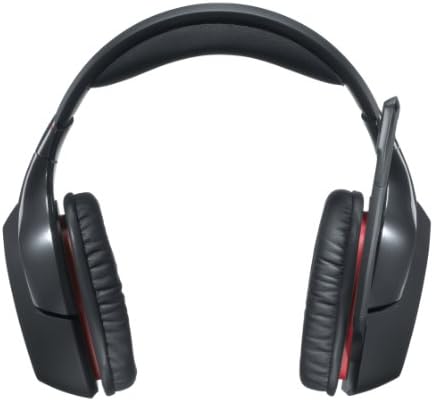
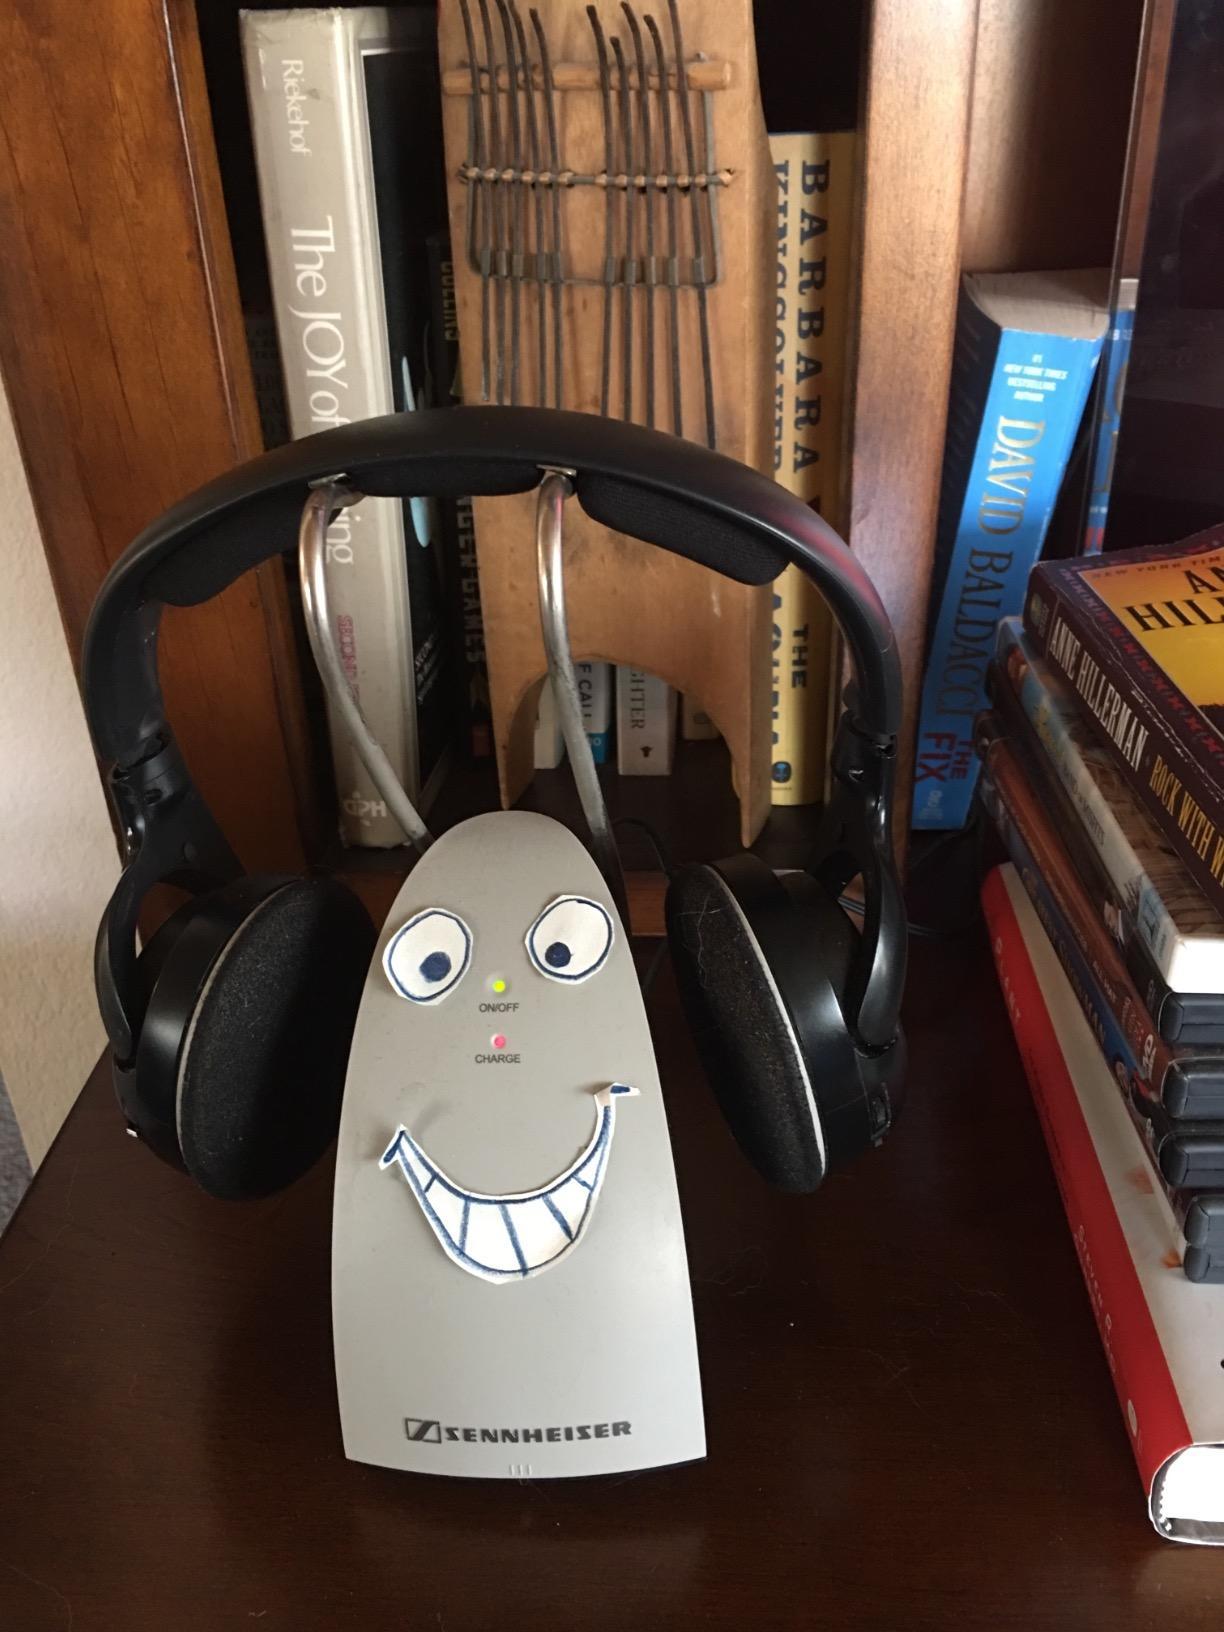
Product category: headphones
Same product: no